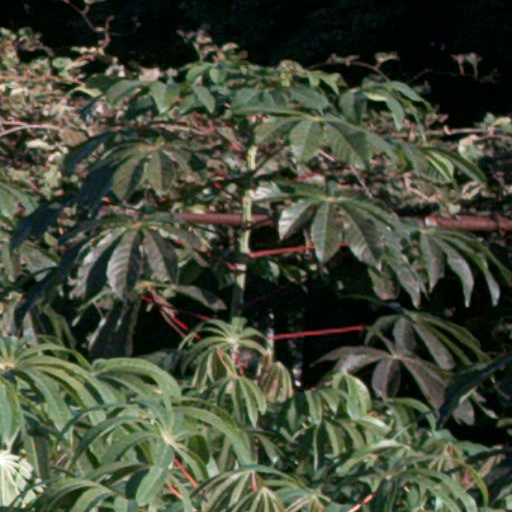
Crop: cassava